Jorat (Switzerland)

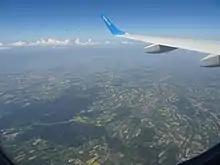
Aerial view of the Jorat.

The Jorat (German: "der Jurten") is the area of the Canton of Vaud (Switzerland) located between the Gros-de-Vaud, West and the Broye, East.